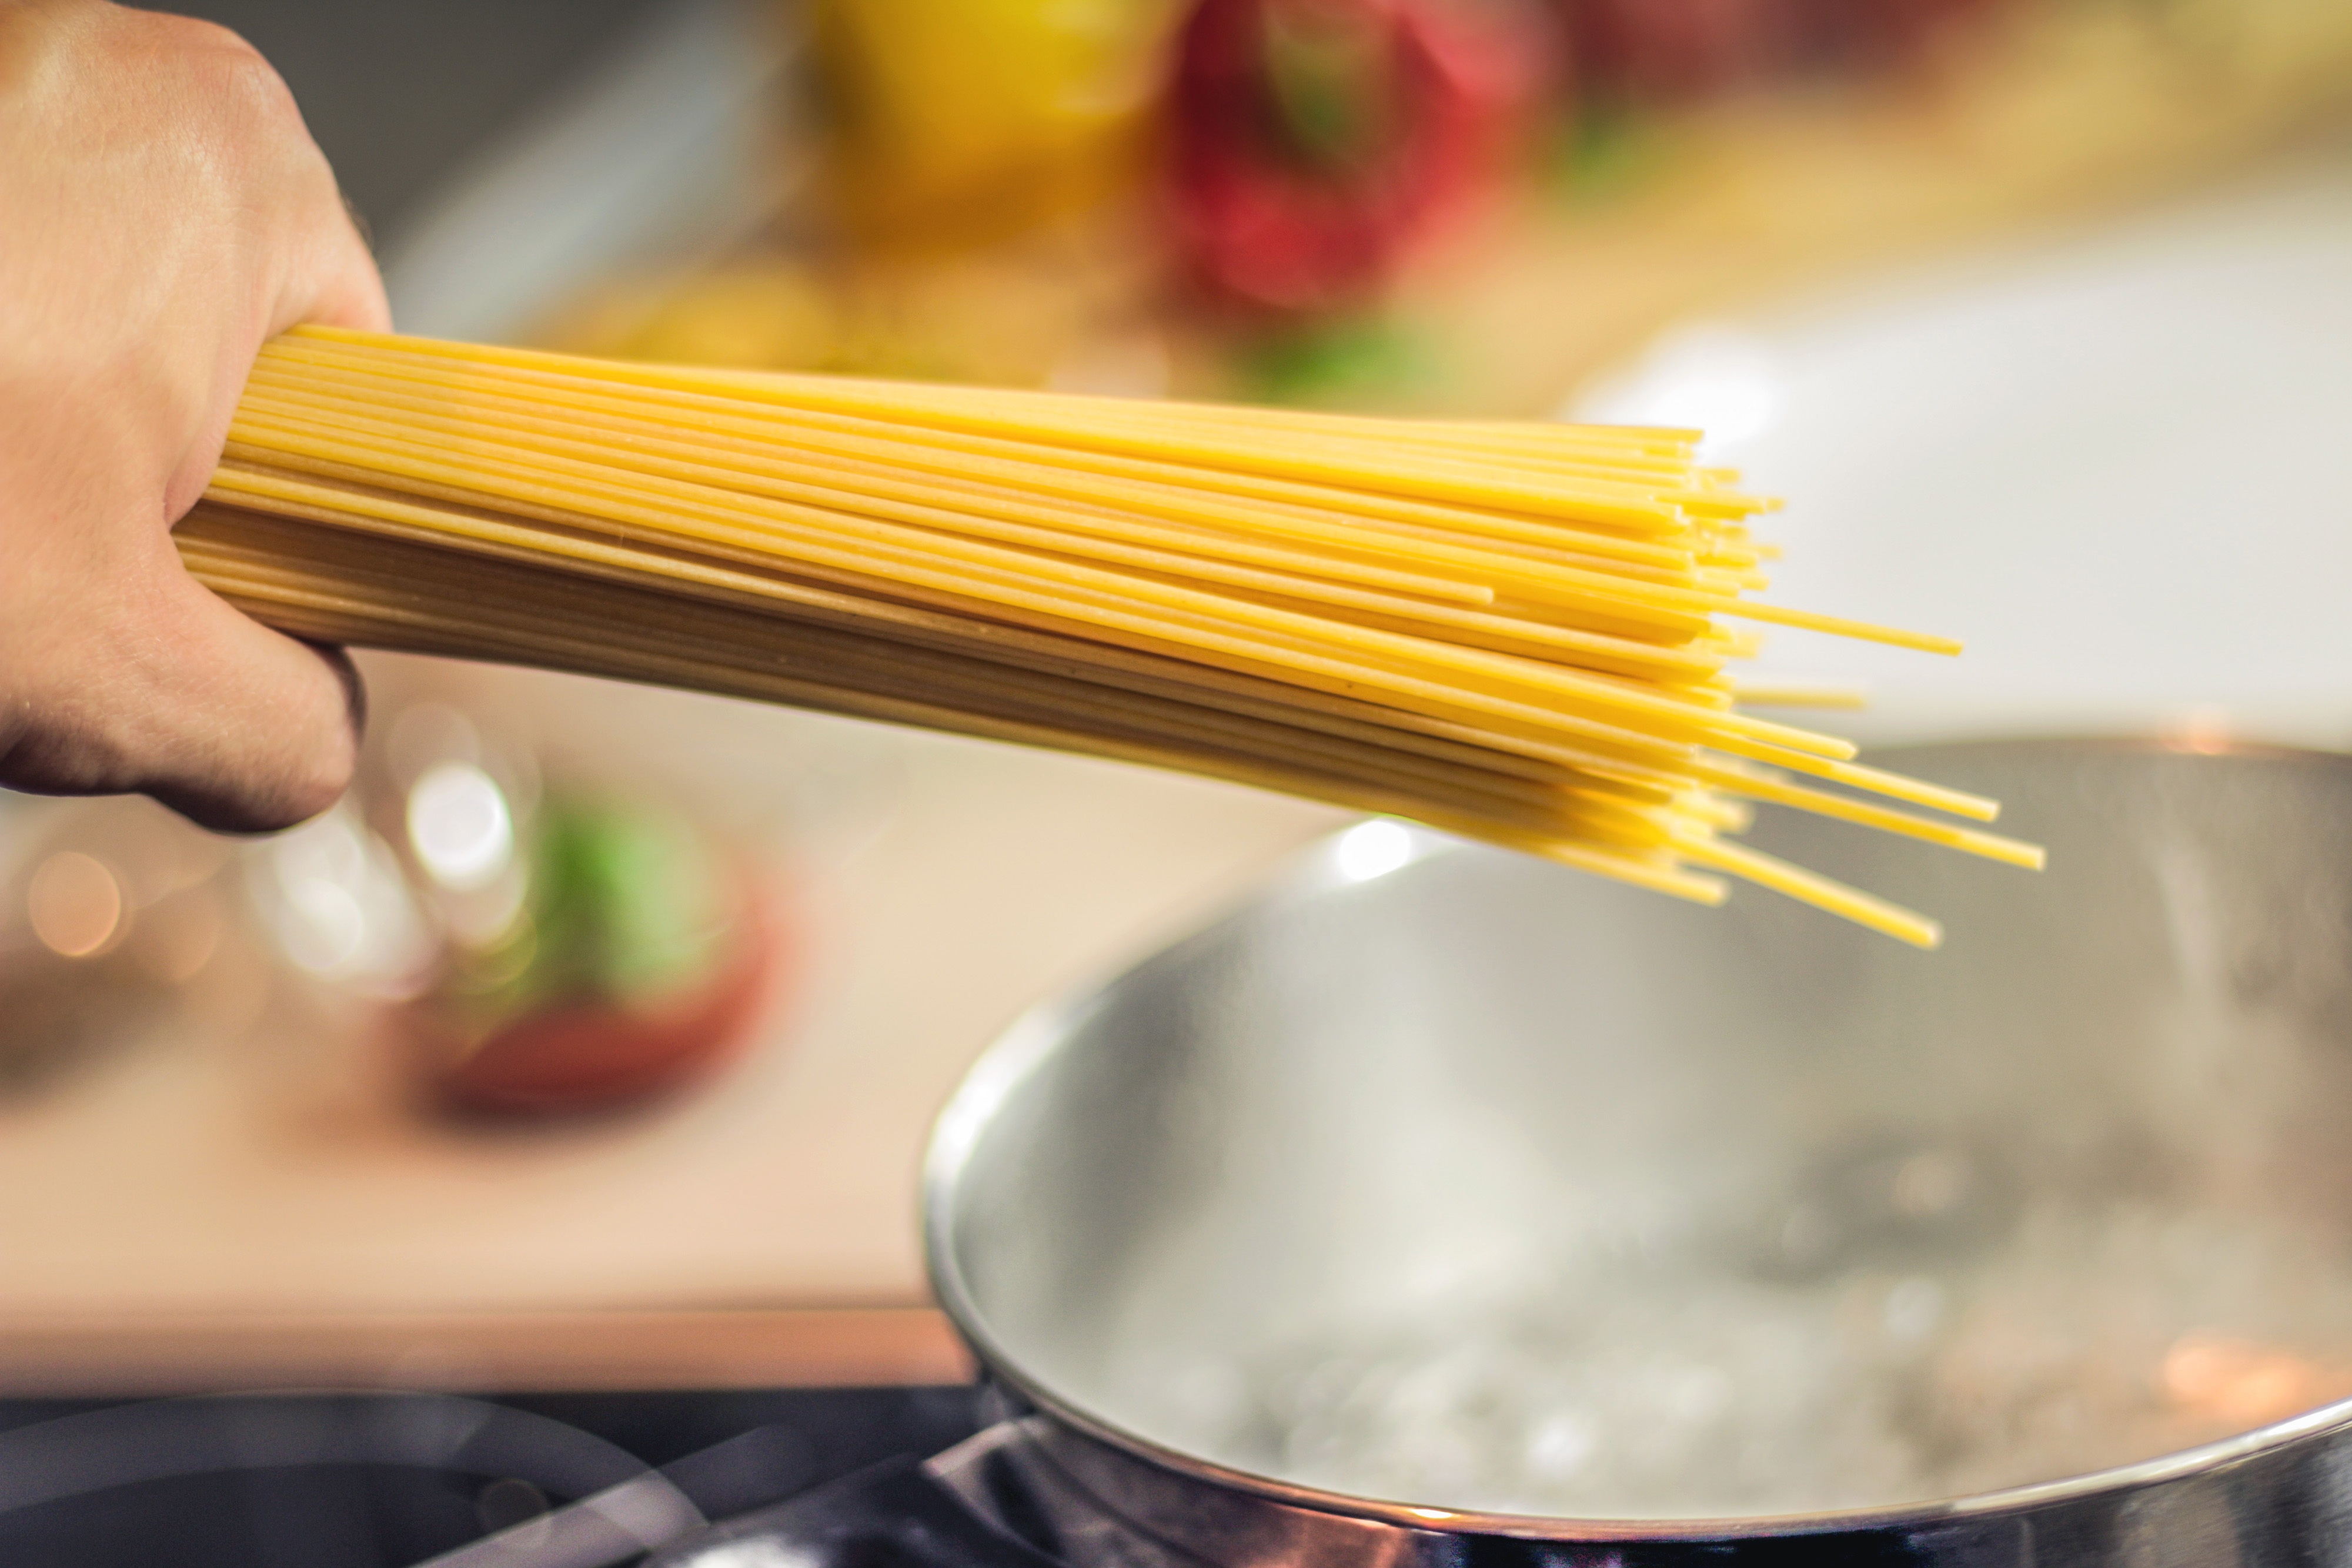
hand, pot, dish, meal, food, cooking, ingredient, produce, fresh, kitchen, baking, lunch, cuisine, pasta, asian food, noodles, nutrition, spaghetti, italian, traditional, flavor, boiling, boiling water, al dente